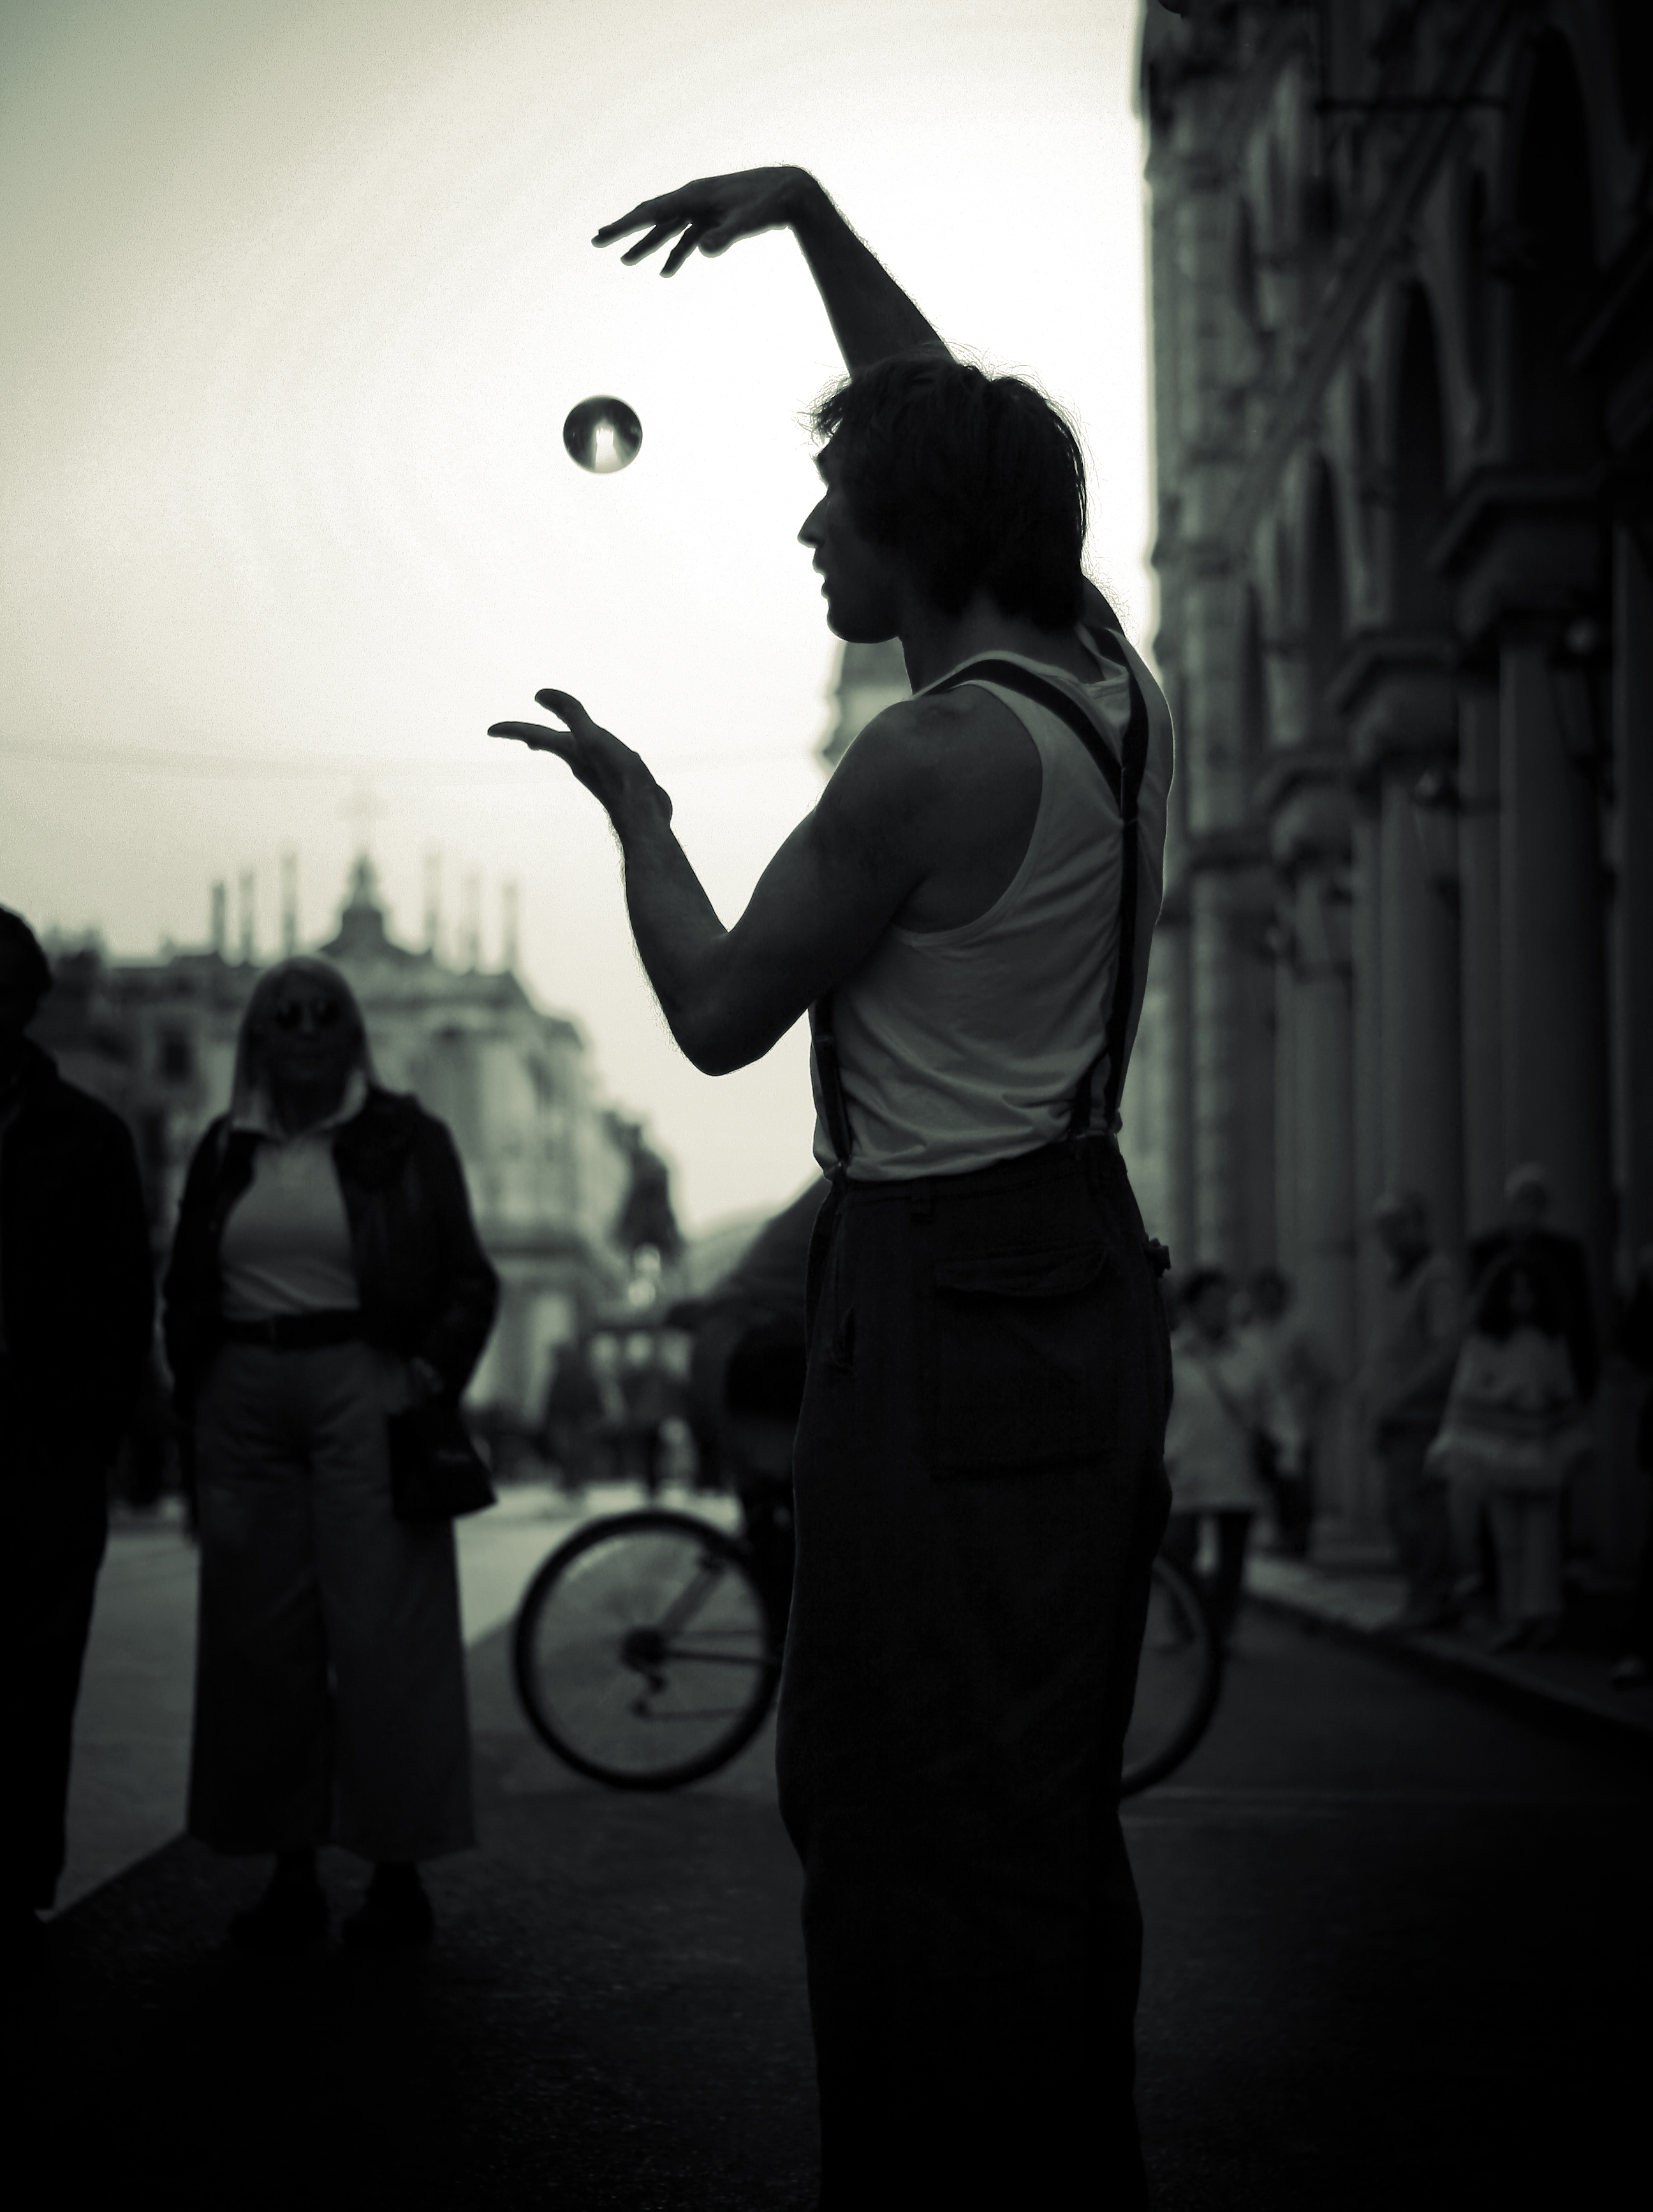
man, silhouette, person, black and white, artist, darkness, black, monochrome, street art, performance art, street performer, street artist, performance, photograph, magic, film noir